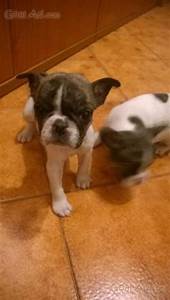
Label: cane